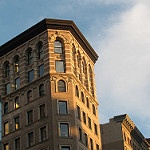
Label: buildings